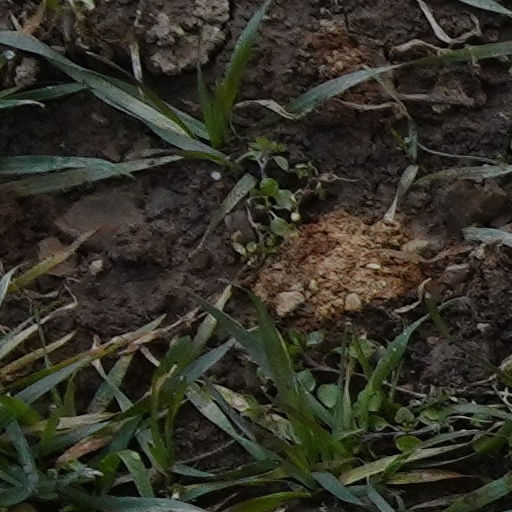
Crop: wheat